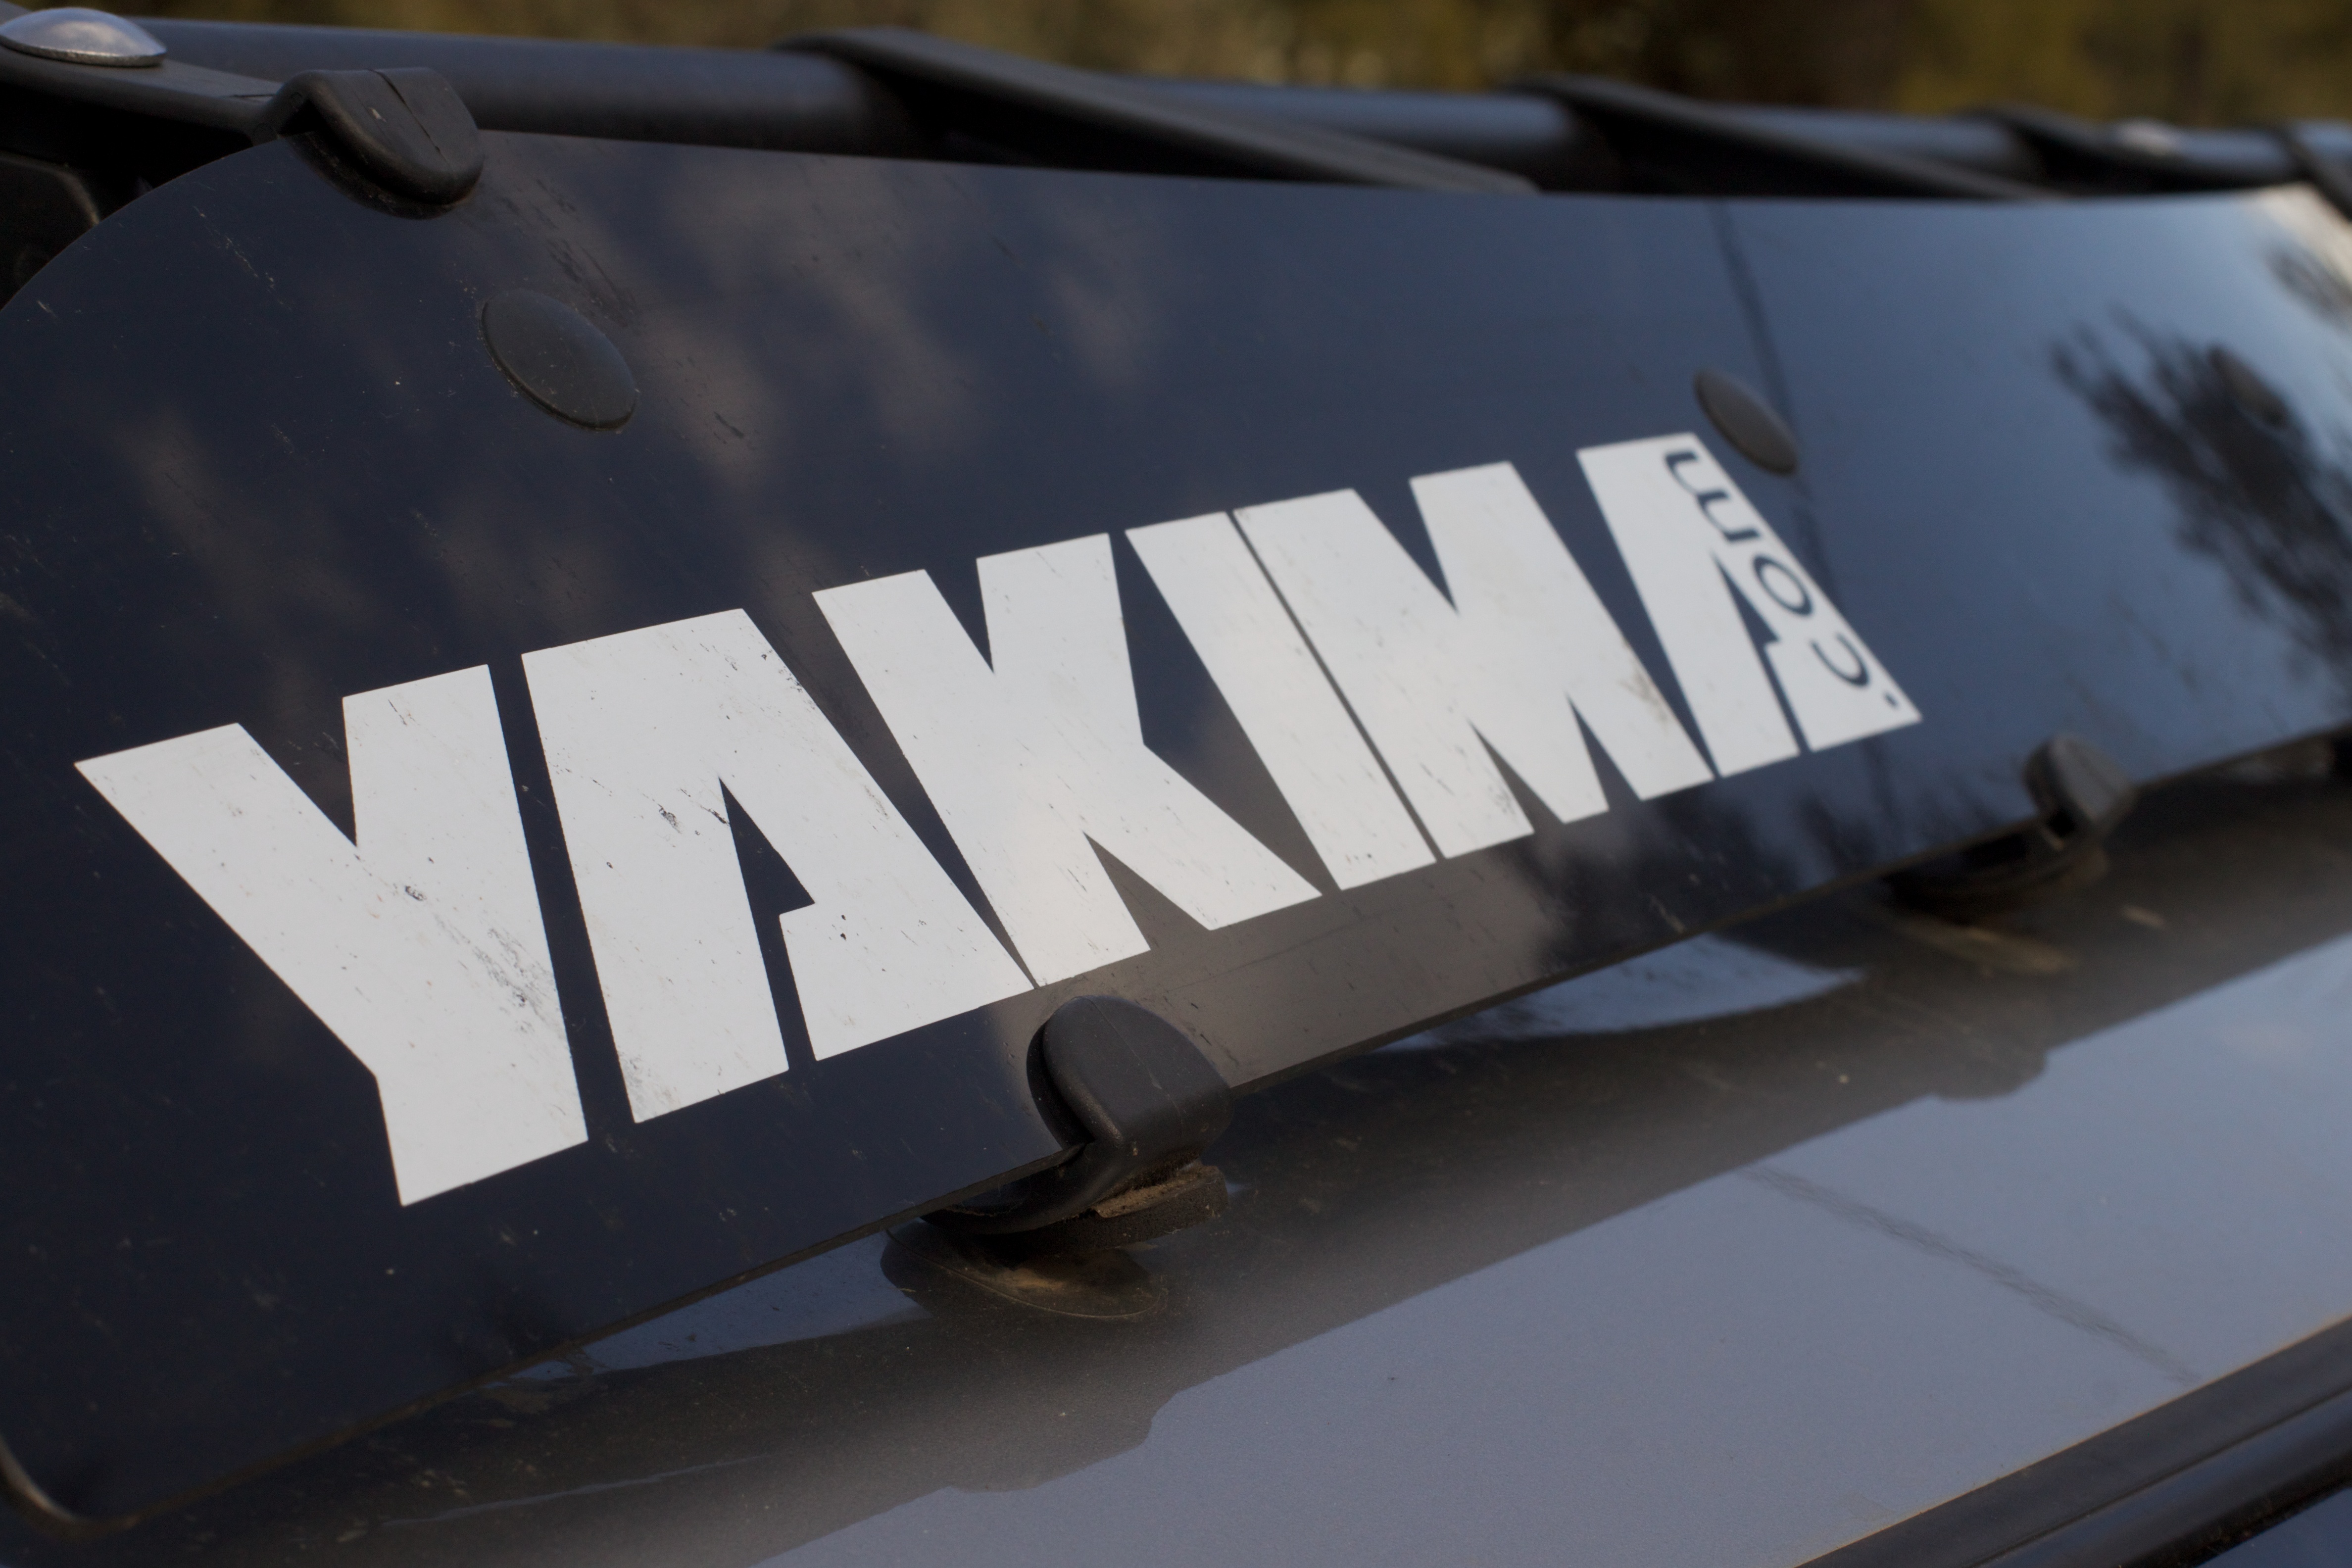
car, vehicle, bumper, automotive exterior, vehicle registration plate